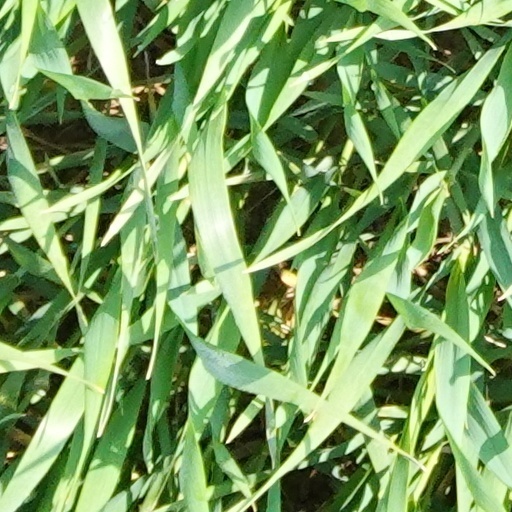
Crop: wheat